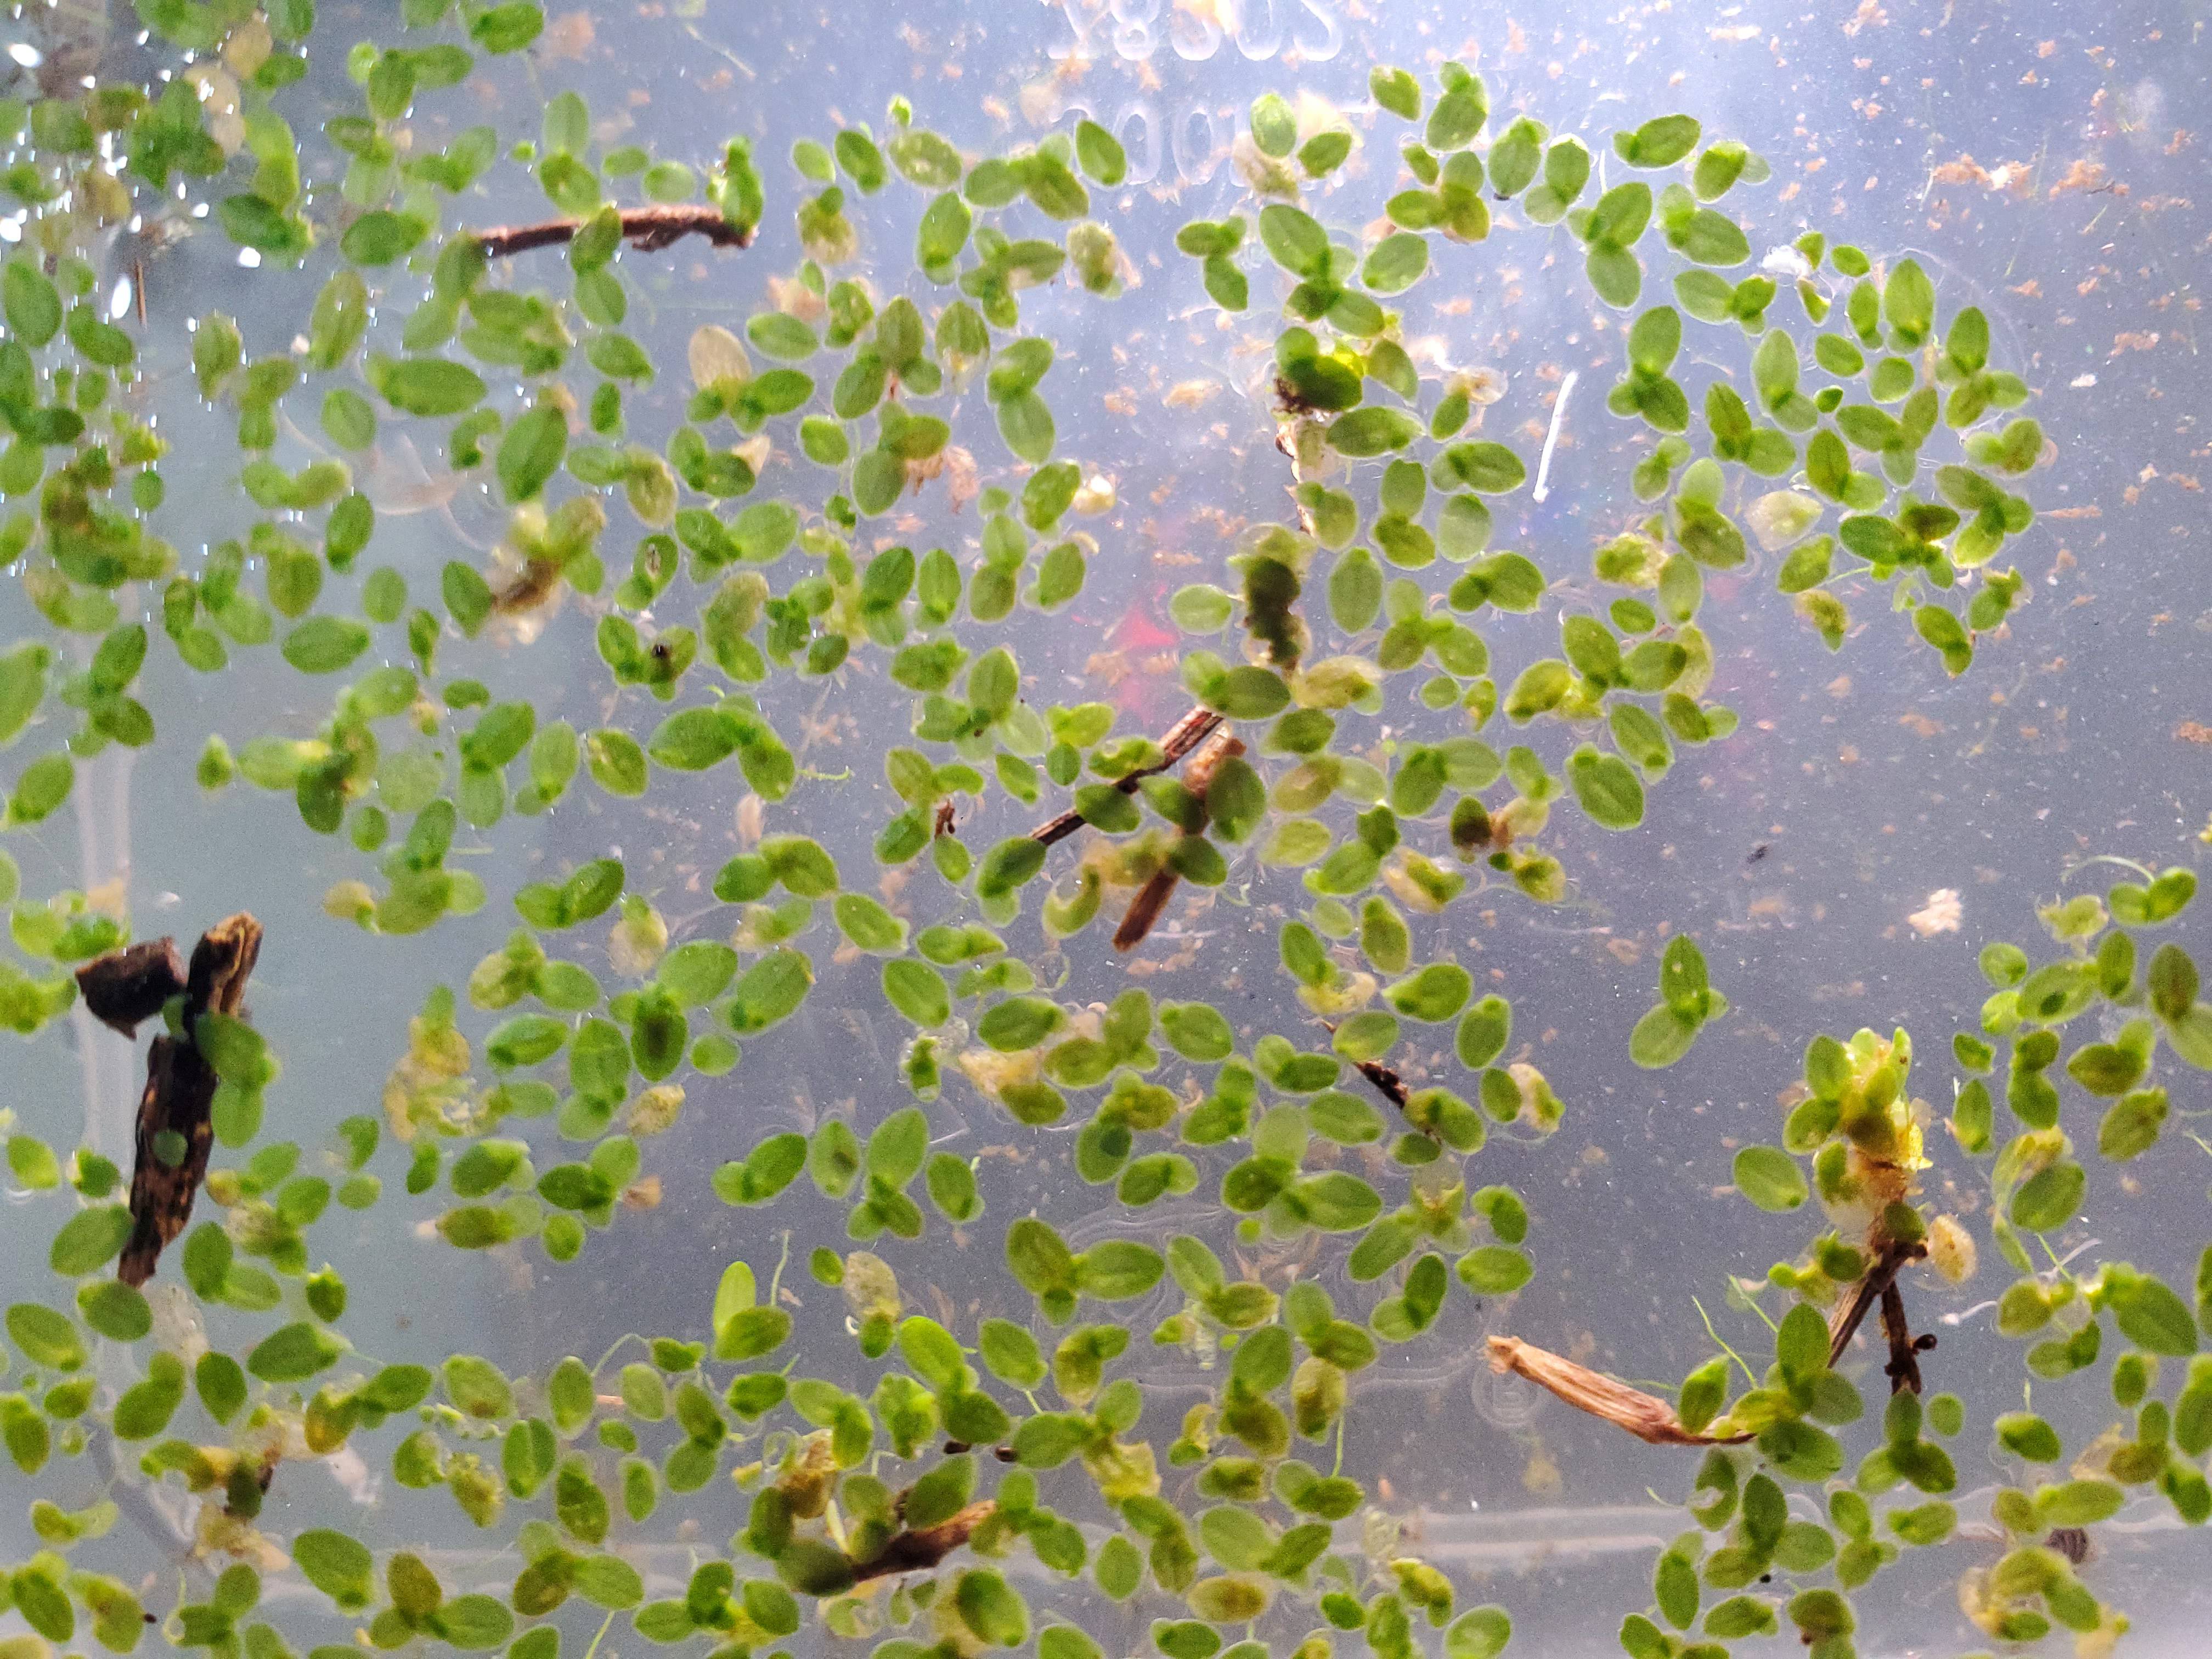
Species: Common Duckweeds (Lemna minor)